Bedale

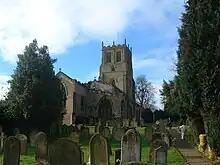
St Gregory's Church, Bedale

The church retains some Catholic relics, although during the English Civil War Puritans vandalised features such as statues. St Gregory's has a painting of St George slaying the dragon, unusual in that St George is depicted as being left-handed, and also contains a stone Viking Age grave marker, notable for a rare depiction of the legend of Wayland Smith. When Scots raided the countryside, inhabitants expected to find security in St Gregory's pele tower. There is a portcullis at the foot of the tower for extra security. Bedale St Gregory is the parish church in the Church of England in the rural deanery of Wensley within the Diocese of Leeds and its patron is the present Beresford-Peirse baronet. There is a plaque in the church listing all priests of the parish. There is another plaque of the previous landlords of Bedale, featuring coats of arms of these people or their families: Fitzalan, Stapleton, Grey of Rotherfield (related to Lady Jane Grey), Sheffield, de Warrene (Earl of Surrey), Brian de Thornhill, Lawrence de Thornhill, Richard, 1st Earl of Cornwall, Henry, 3rd Earl of Lancaster, Fitz Hugh of Tanfield, John of Brittany, Earl of Richmond, Marmion, Arthur III, Duke of Brittany and Ascough/Aiskew.